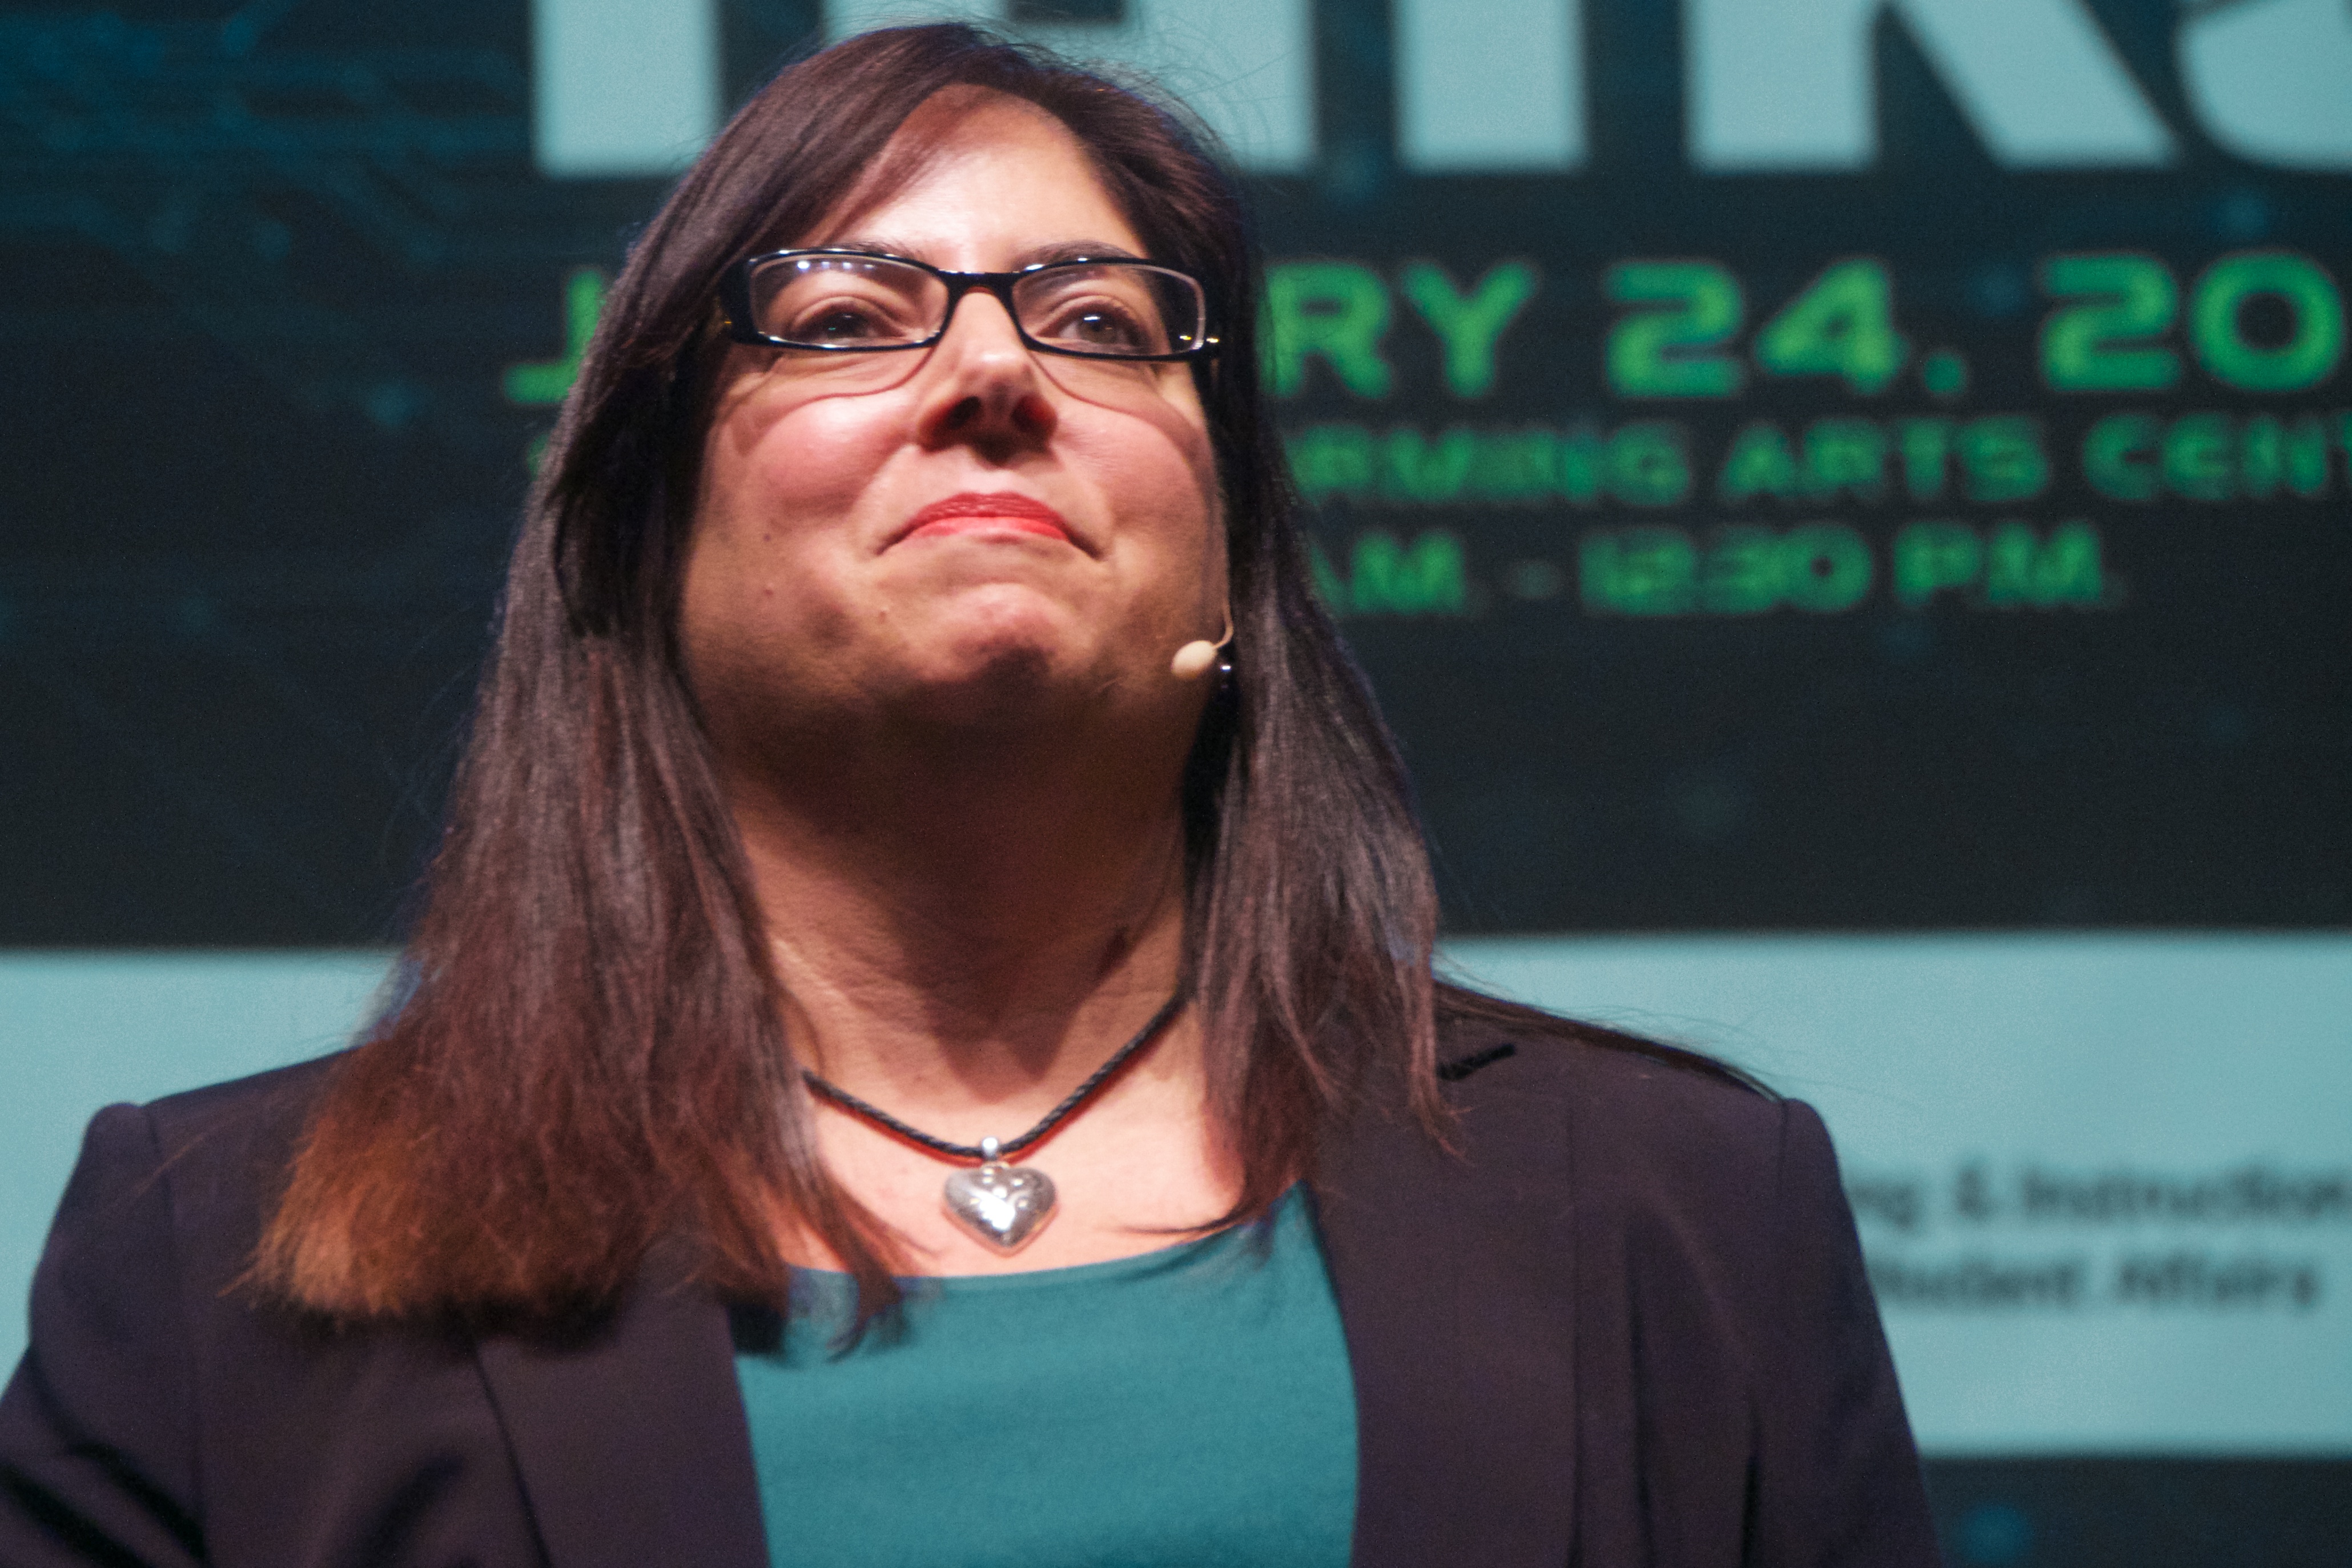
person, professional, scctechtalks